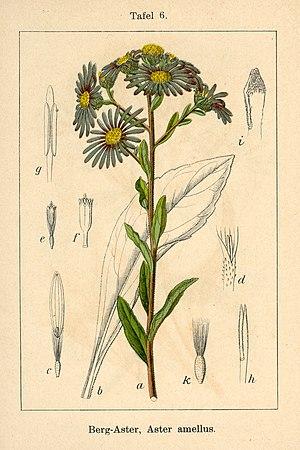
L'Aster amelle ou Marguerite de la Saint-Michel est une plante herbacée vivace de la famille des Asteraceae du genre Aster.